Haut-Lac International Bilingual School

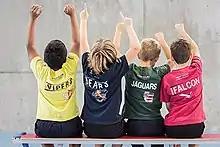
Haut-Lac Houses T-shirts

The school was established in Vevey in 1993 with the aim of providing quality education to a variety of students coming from all over the world and temporarily or permanently resident in the area. The school has since grown from 13 to 650 students. In 2002, it became authorized to run the IB Middle Years Programme followed two years later by authorization to run the IB Diploma Programme.